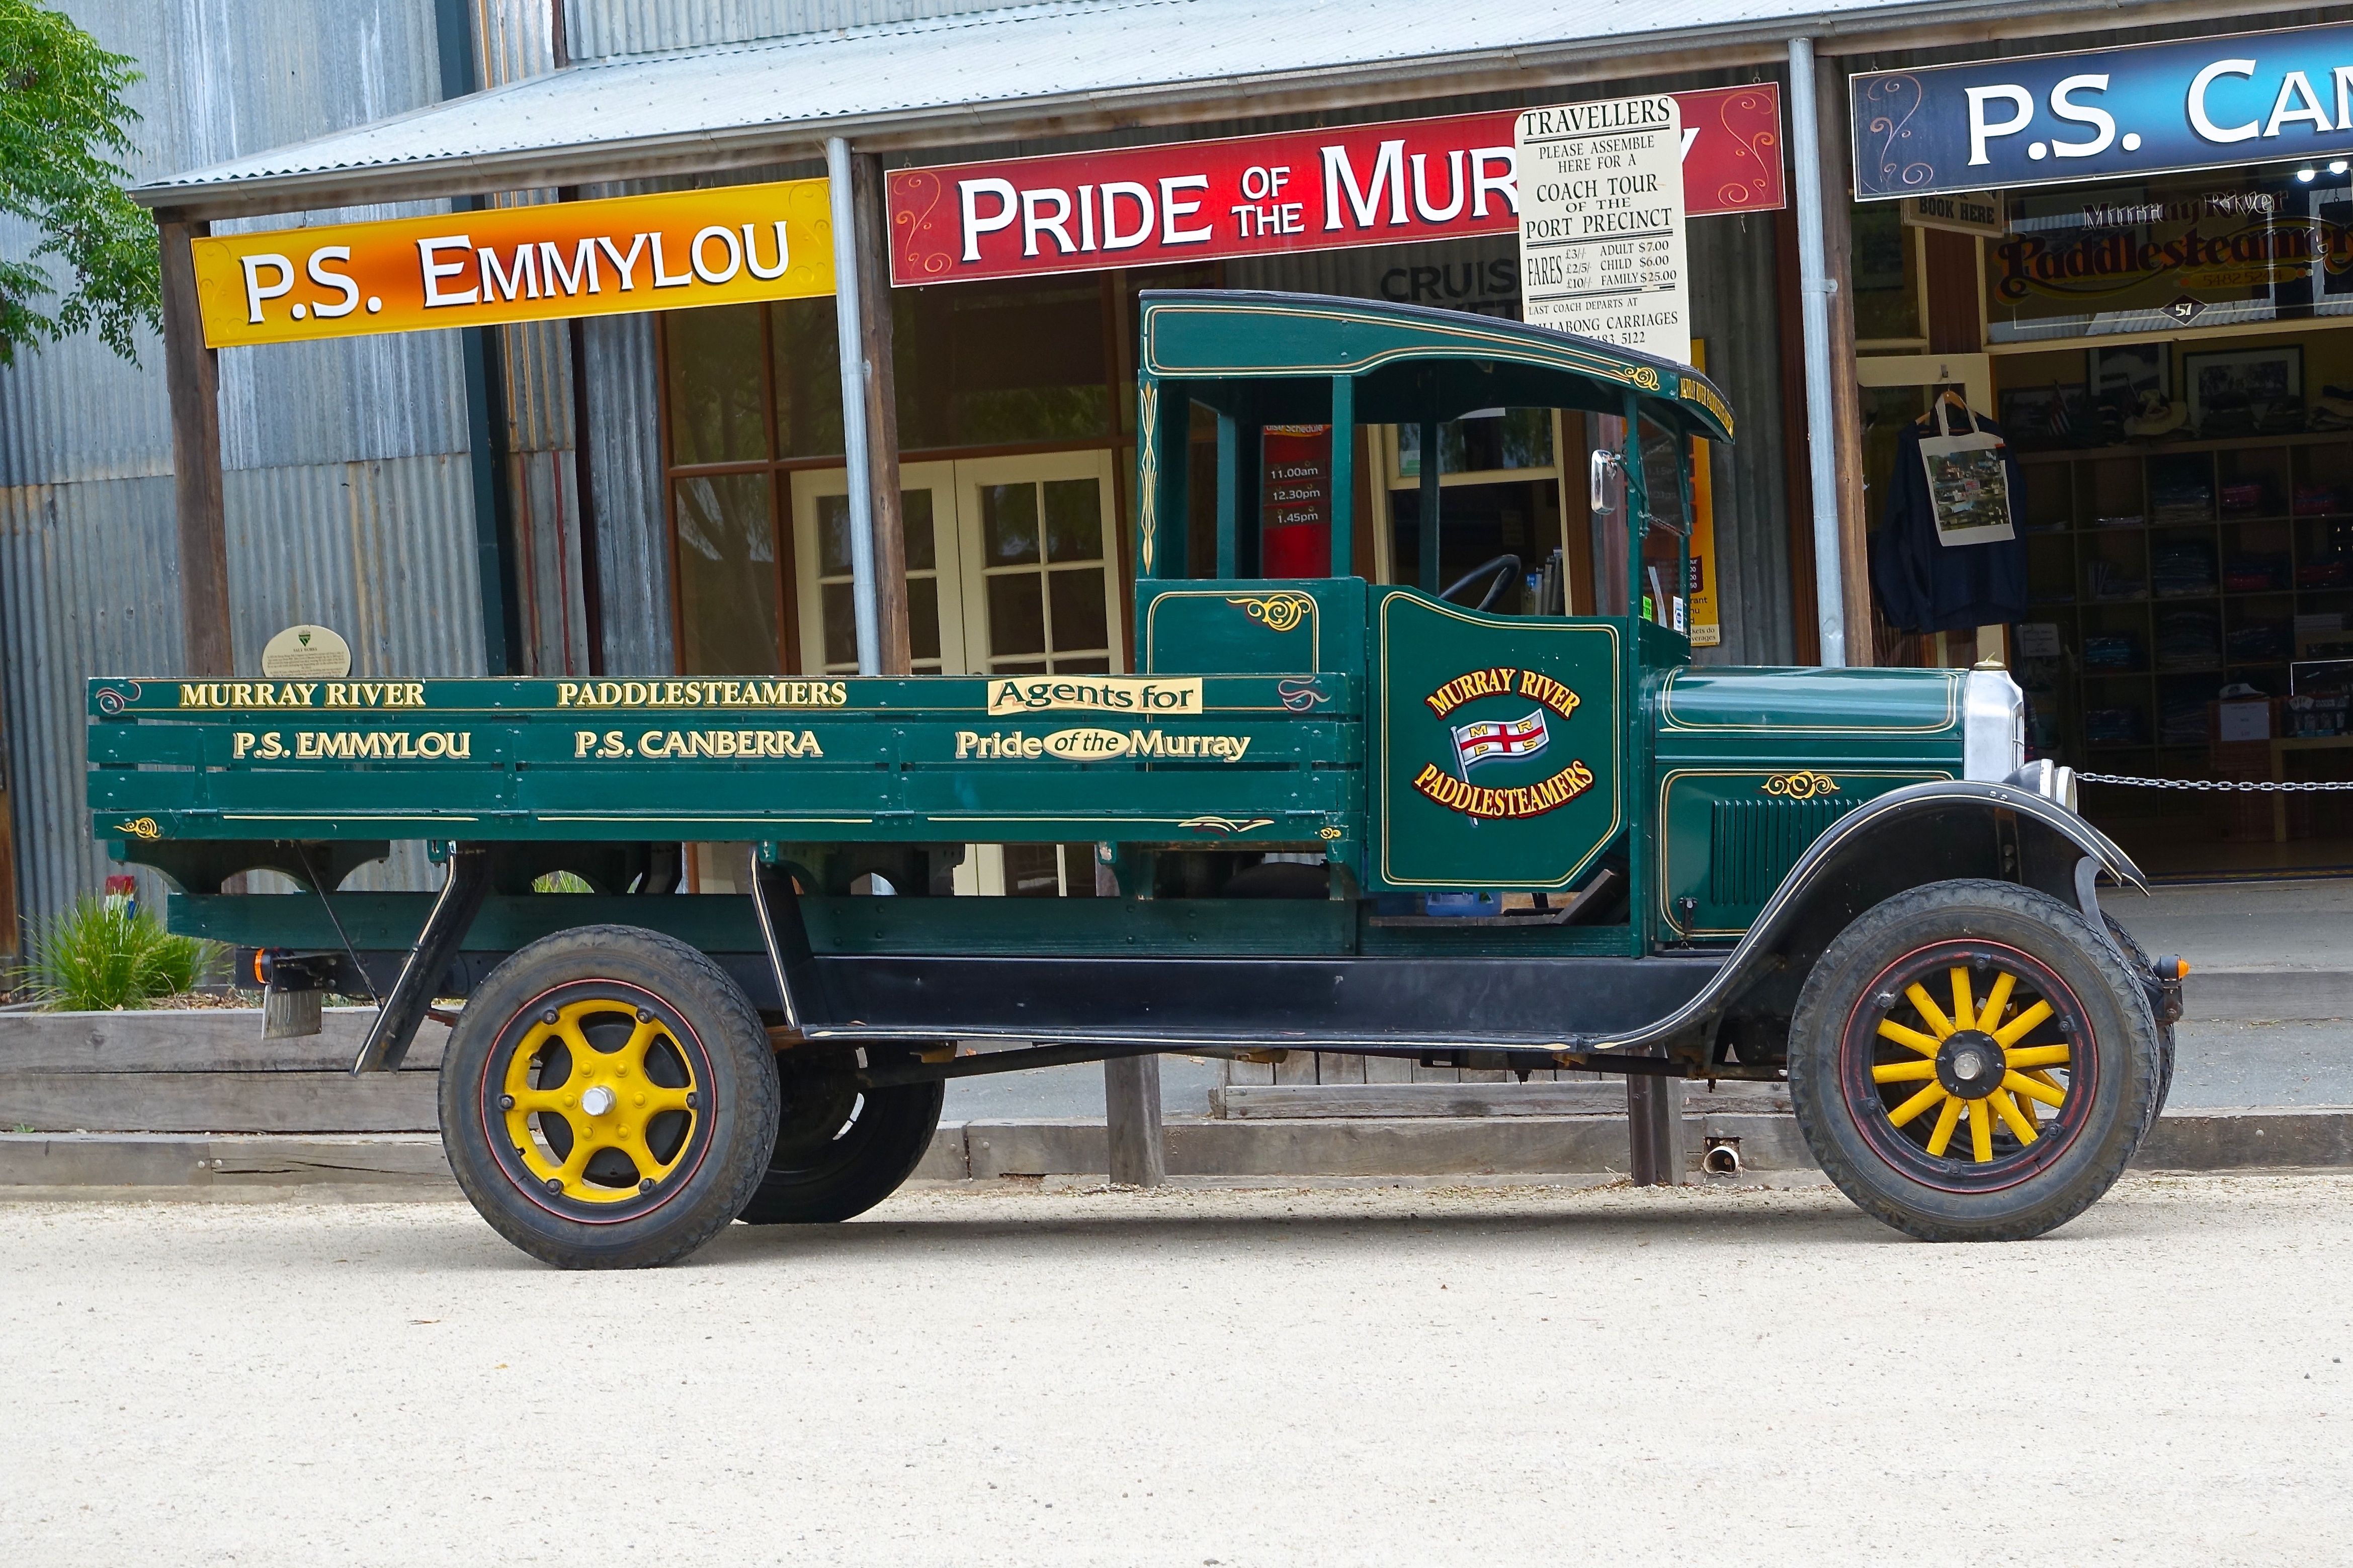
car, vintage, retro, old, transportation, transport, truck, green, vehicle, auto, tray, vintage car, bus, lorry, classic, delivery, antique car, land vehicle, fire apparatus